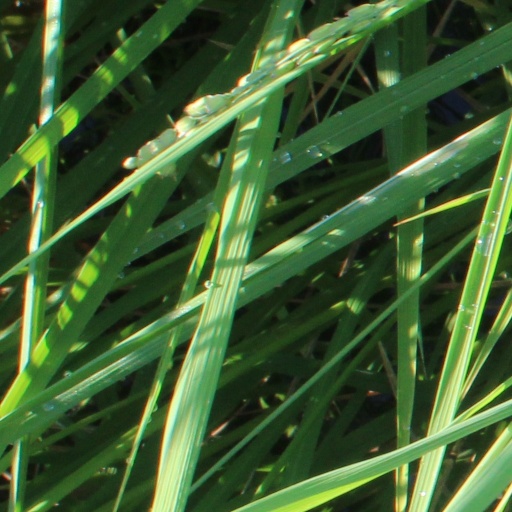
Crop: rice